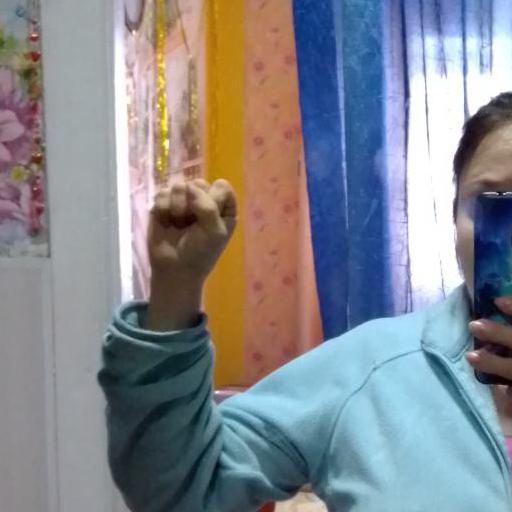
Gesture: fist